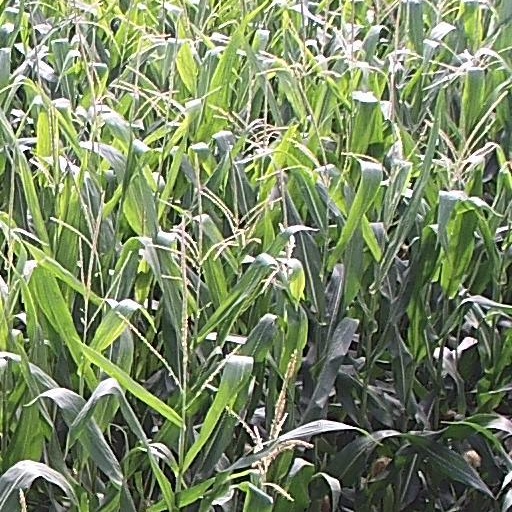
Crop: maize; corn